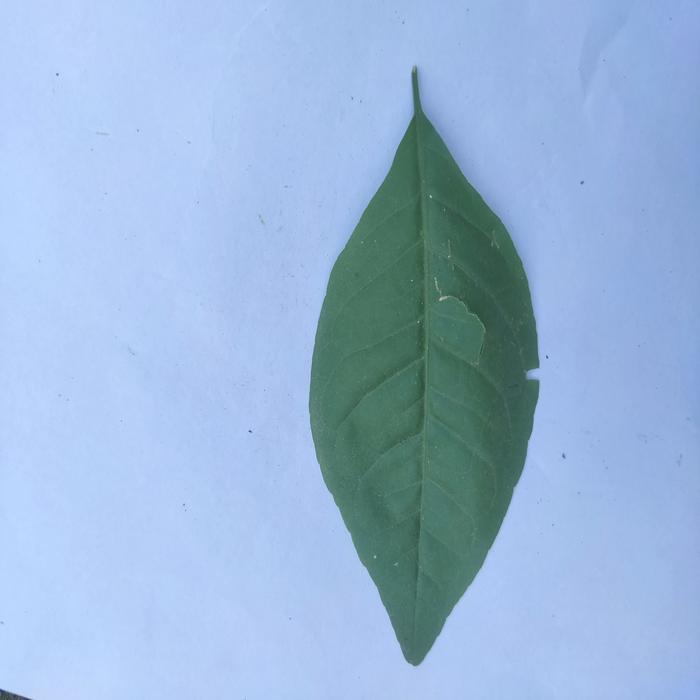
Crop: Aegle Marmelos
Leaf condition: Healthy_Leaf